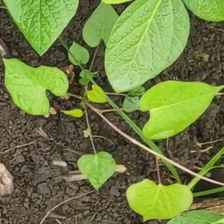
Weed species: Obscure_morning _glory(Ipomoea obscura)